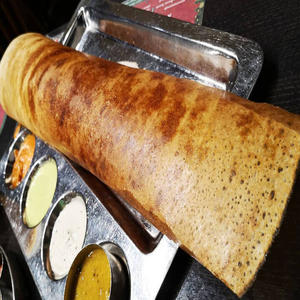
Dish: dosa